Thomas Kennedy (unionist)

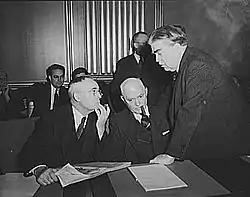
John Lewis (right, President of the United Mine Workers (UMW), confers with Thomas Kennedy (left), secretary-treasurer of the UMW, and Pery Tetlow (center), president of UMW District 17, at the War Labor Board conference of January 15, 1943, discussing the anthracite coal miners' strike

Kennedy was appointed to the National Defense Mediation Board in 1941, but resigned in protest later that year after the board ruled against UMWA in the "captive mines" case. He was re-appointed in 1942, but resigned again when the board issued its "Little Steel" organizing decision.